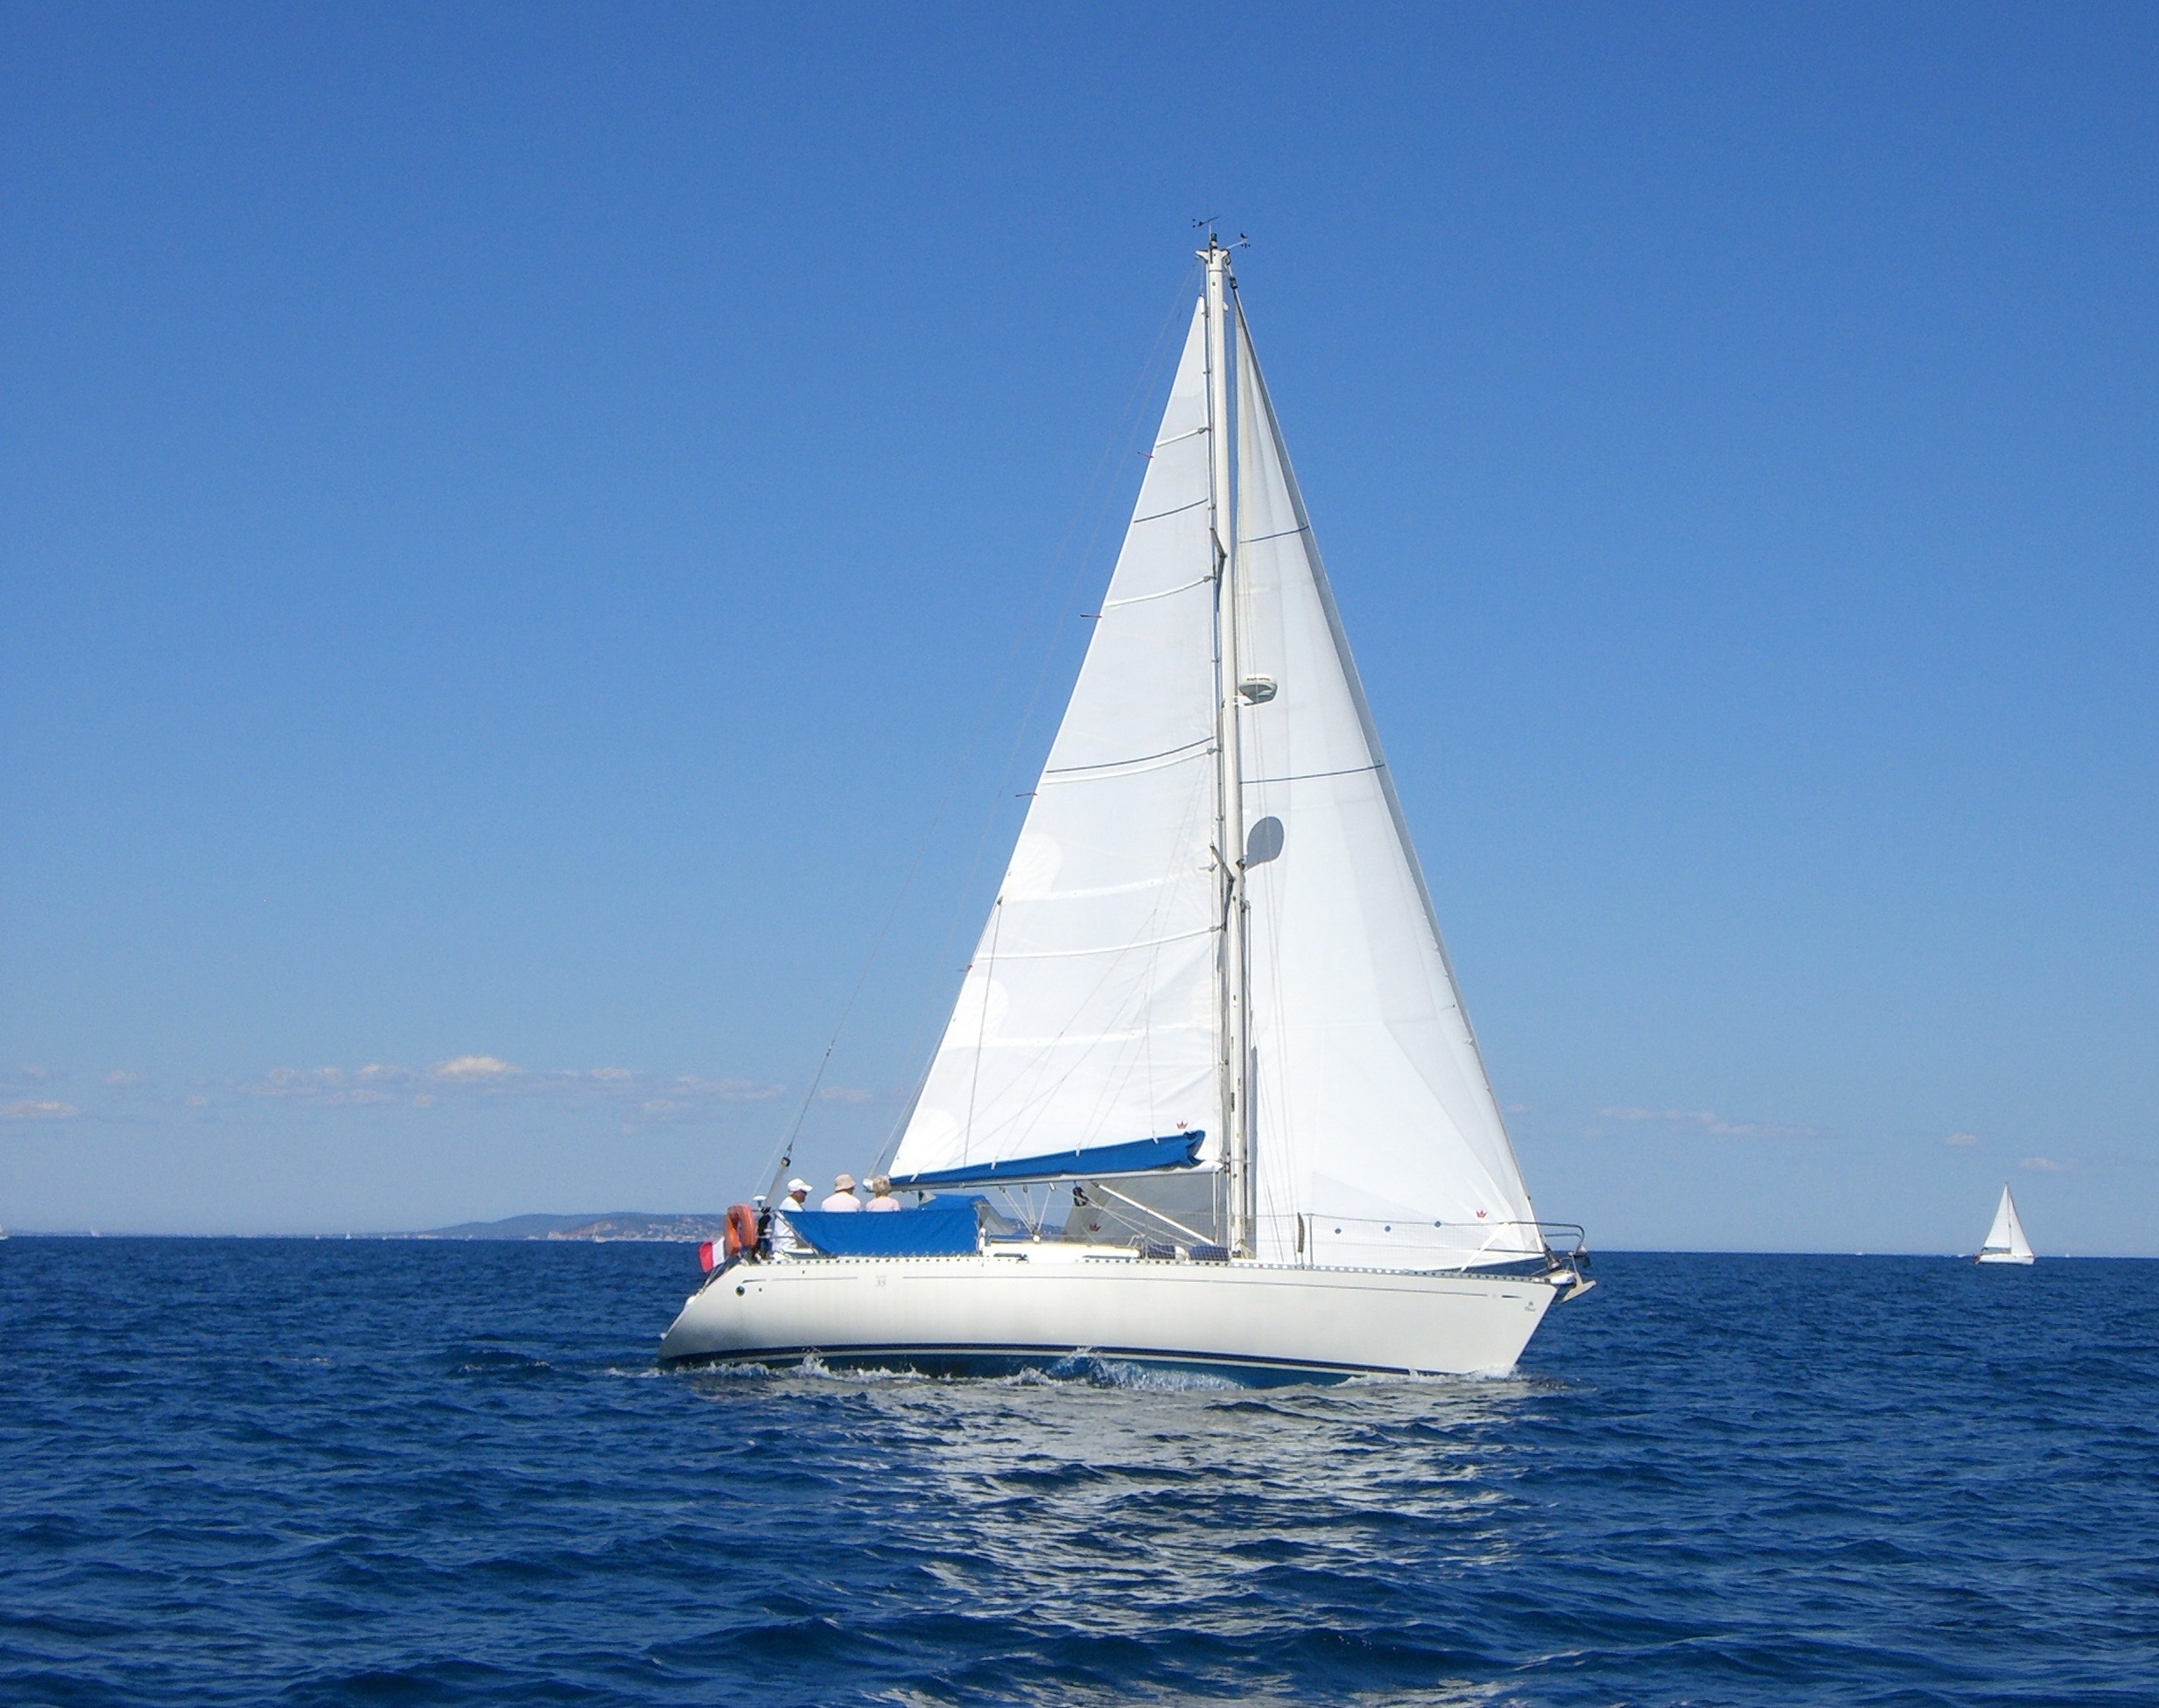
sea, boat, ship, vehicle, mast, sailing, yacht, marina, sailboat, sports, sail, navigation, watercraft, sailing ship, dinghy, yacht racing, windsports, dinghy sailing, keelboat, sailboat racing